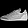
Label: Sneaker